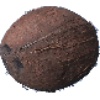
Label: cocos